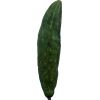
Label: Cucumber 3